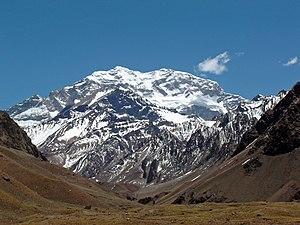
Tashi et Nungshi Malik sont deux alpinistes indiennes. Elles sont les premières sœurs jumelles à avoir gravi les Sept sommets et atteint les pôles Nord et Sud.
La province de Mendoza est une province de l'Argentine située à l'ouest du pays. Elle est limitrophe de la province de San Juan au nord, de San Luis à l'est, de La Pampa et Neuquén au sud et du Chili à l'ouest. Elle est typiquement une province andine. Avec les provinces de San Juan et de San Luis, la province de Mendoza fait partie de la région de Cuyo.
L'Aconcagua est un sommet d'Argentine situé à treize kilomètres de la frontière chilienne et s'élevant à 6 962 mètres d'altitude. Surnommé le « colosse de l'Amérique », il constitue le point culminant de l'Argentine, de la cordillère des Andes, du continent américain, de l'hémisphère austral et la plus haute montagne en dehors de l'Asie. Il domine un vaste parc provincial protégeant des espèces animales typiques de la cordillère, en particulier le condor des Andes et le guanaco, ainsi qu'une végétation rare et fragile. En effet, le climat est aride et la couverture neigeuse ténue, malgré l'existence de quelques glaciers modestes.